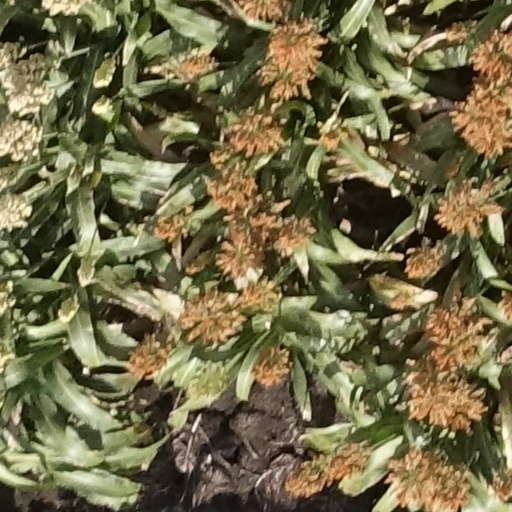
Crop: sorghum